History of Bulgaria

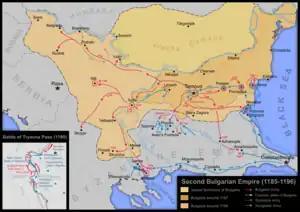
Second Bulgarian Empire in the period 1185-1196

In 986, the Byzantine emperor Basil II undertook a campaign to conquer Bulgaria. After a war lasting several decades he inflicted a decisive defeat upon the Bulgarians in 1014 and completed the campaign four years later. In 1018, after the death of the last Bulgarian Tsar - Ivan Vladislav, most of Bulgaria's nobility chose to join the Eastern Roman Empire. However, Bulgaria lost its independence and remained subject to Byzantium for more than a century and a half. With the collapse of the state, the Bulgarian church fell under the domination of Byzantine ecclesiastics who took control of the Ohrid Archbishopric.